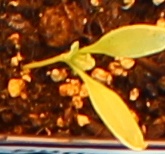
Label: Sugar beet